Tandava Krishnudu

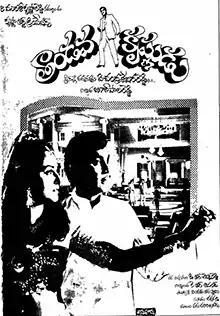
Theatrical release poster

Tandava Krishnudu is a 1984 Telugu-language drama film directed by P. Chandrasekhara Reddy. Produced by B. Gopala Reddy, the film stars Akkineni Nageswara Rao, Jaya Prada and music composed by Chakravarthy.